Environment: real
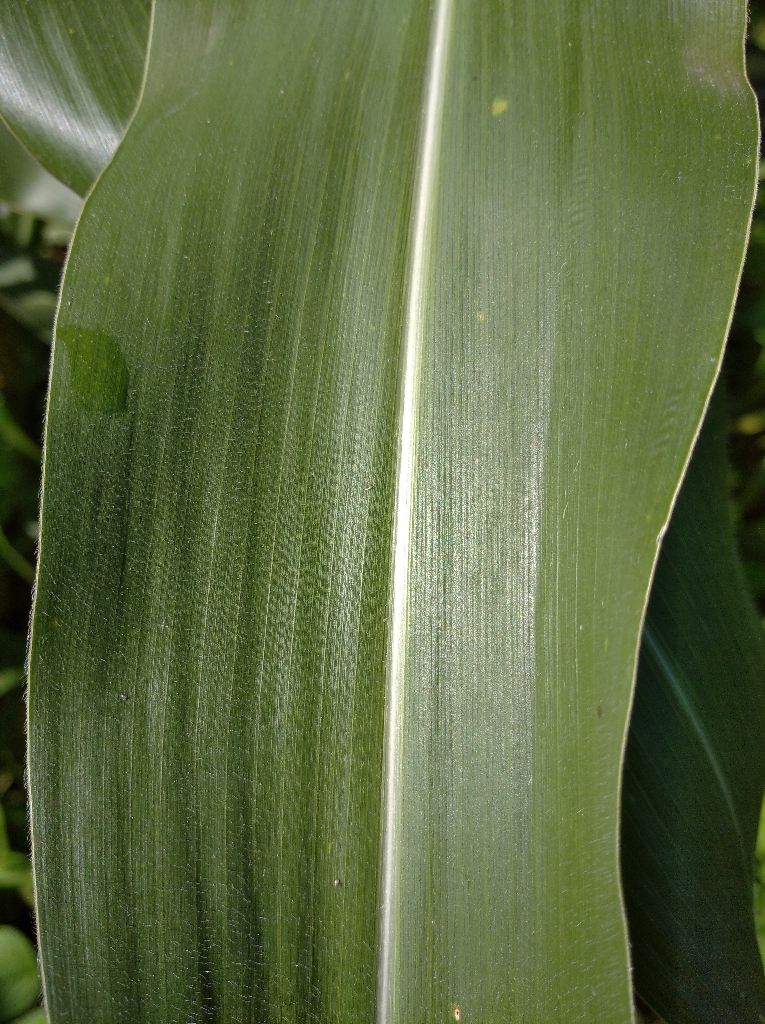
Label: healthy